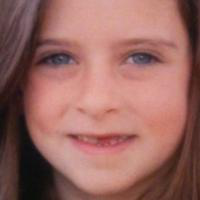
Age group: age 01-10